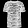
Label: T - shirt / top